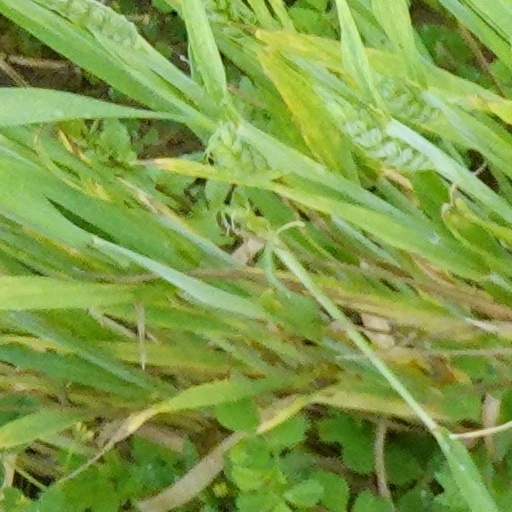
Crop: wheat